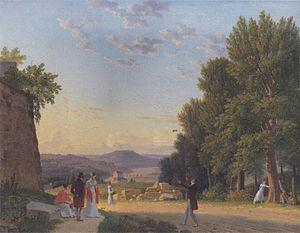
Le château de Meudon, dit château royal de Meudon, palais impérial de Meudon ou Domaine national de Meudon, est un château français situé à Meudon, dans le département des Hauts-de-Seine. Il est notamment la résidence de la duchesse d'Étampes, du cardinal de Lorraine, d'Abel Servien, de Louvois ainsi que de Monseigneur, dit le Grand Dauphin, qui lui adjoint en annexe le château de Chaville. Incendié en 1795 et en 1871, le Château-Neuf, dont la démolition est un temps envisagée, est conservé pour sa majeure partie. Il est transformé à partir de 1878 en observatoire servant de réceptacle à une lunette astronomique, avant d'être rattaché à l'Observatoire de Paris en 1927.